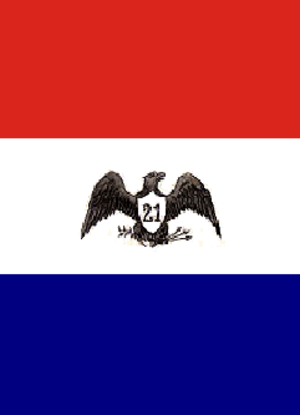
Le XXIᵉ corps est un corps d'armée de l'armée de l'Union pendant la guerre de Sécession. Il sert au sein de l'armée du Cumberland de William S. Rosecrans et est en activité du 9 janvier à octobre 1863.